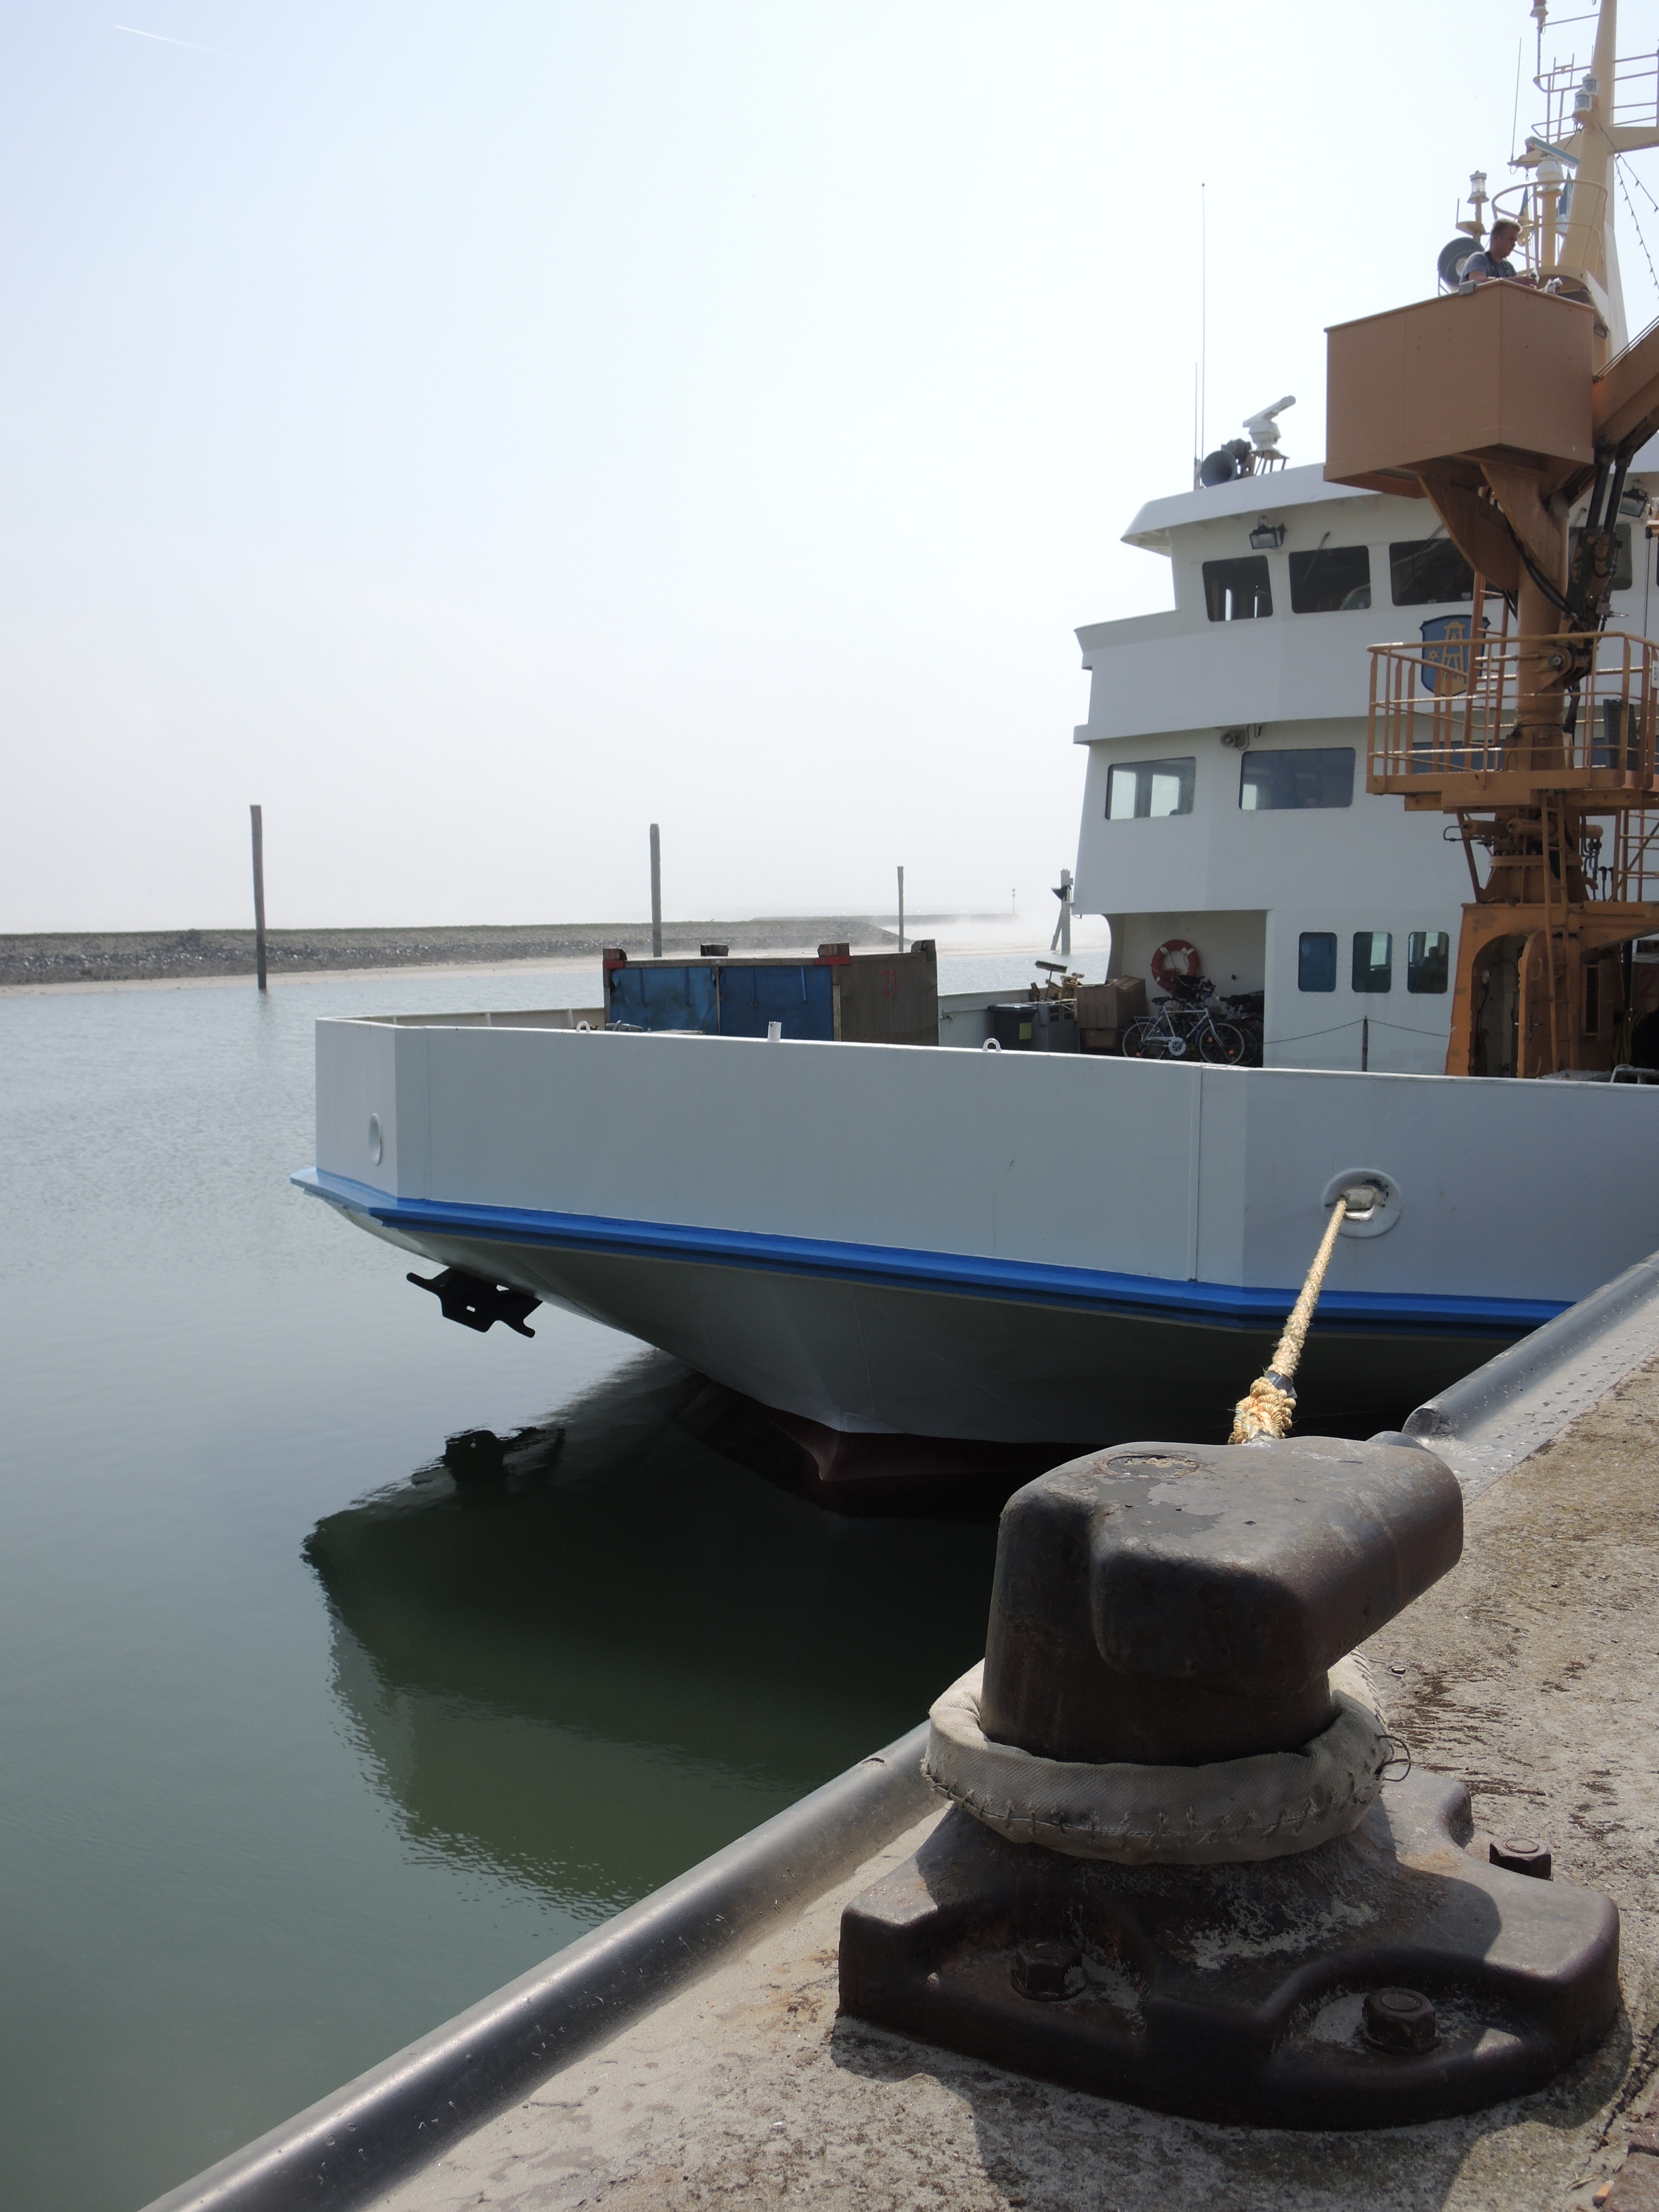
sea, coast, dock, boat, ship, vehicle, mast, holiday, island, ferry, watercraft, north sea, baltrum, east frisian island, skiff